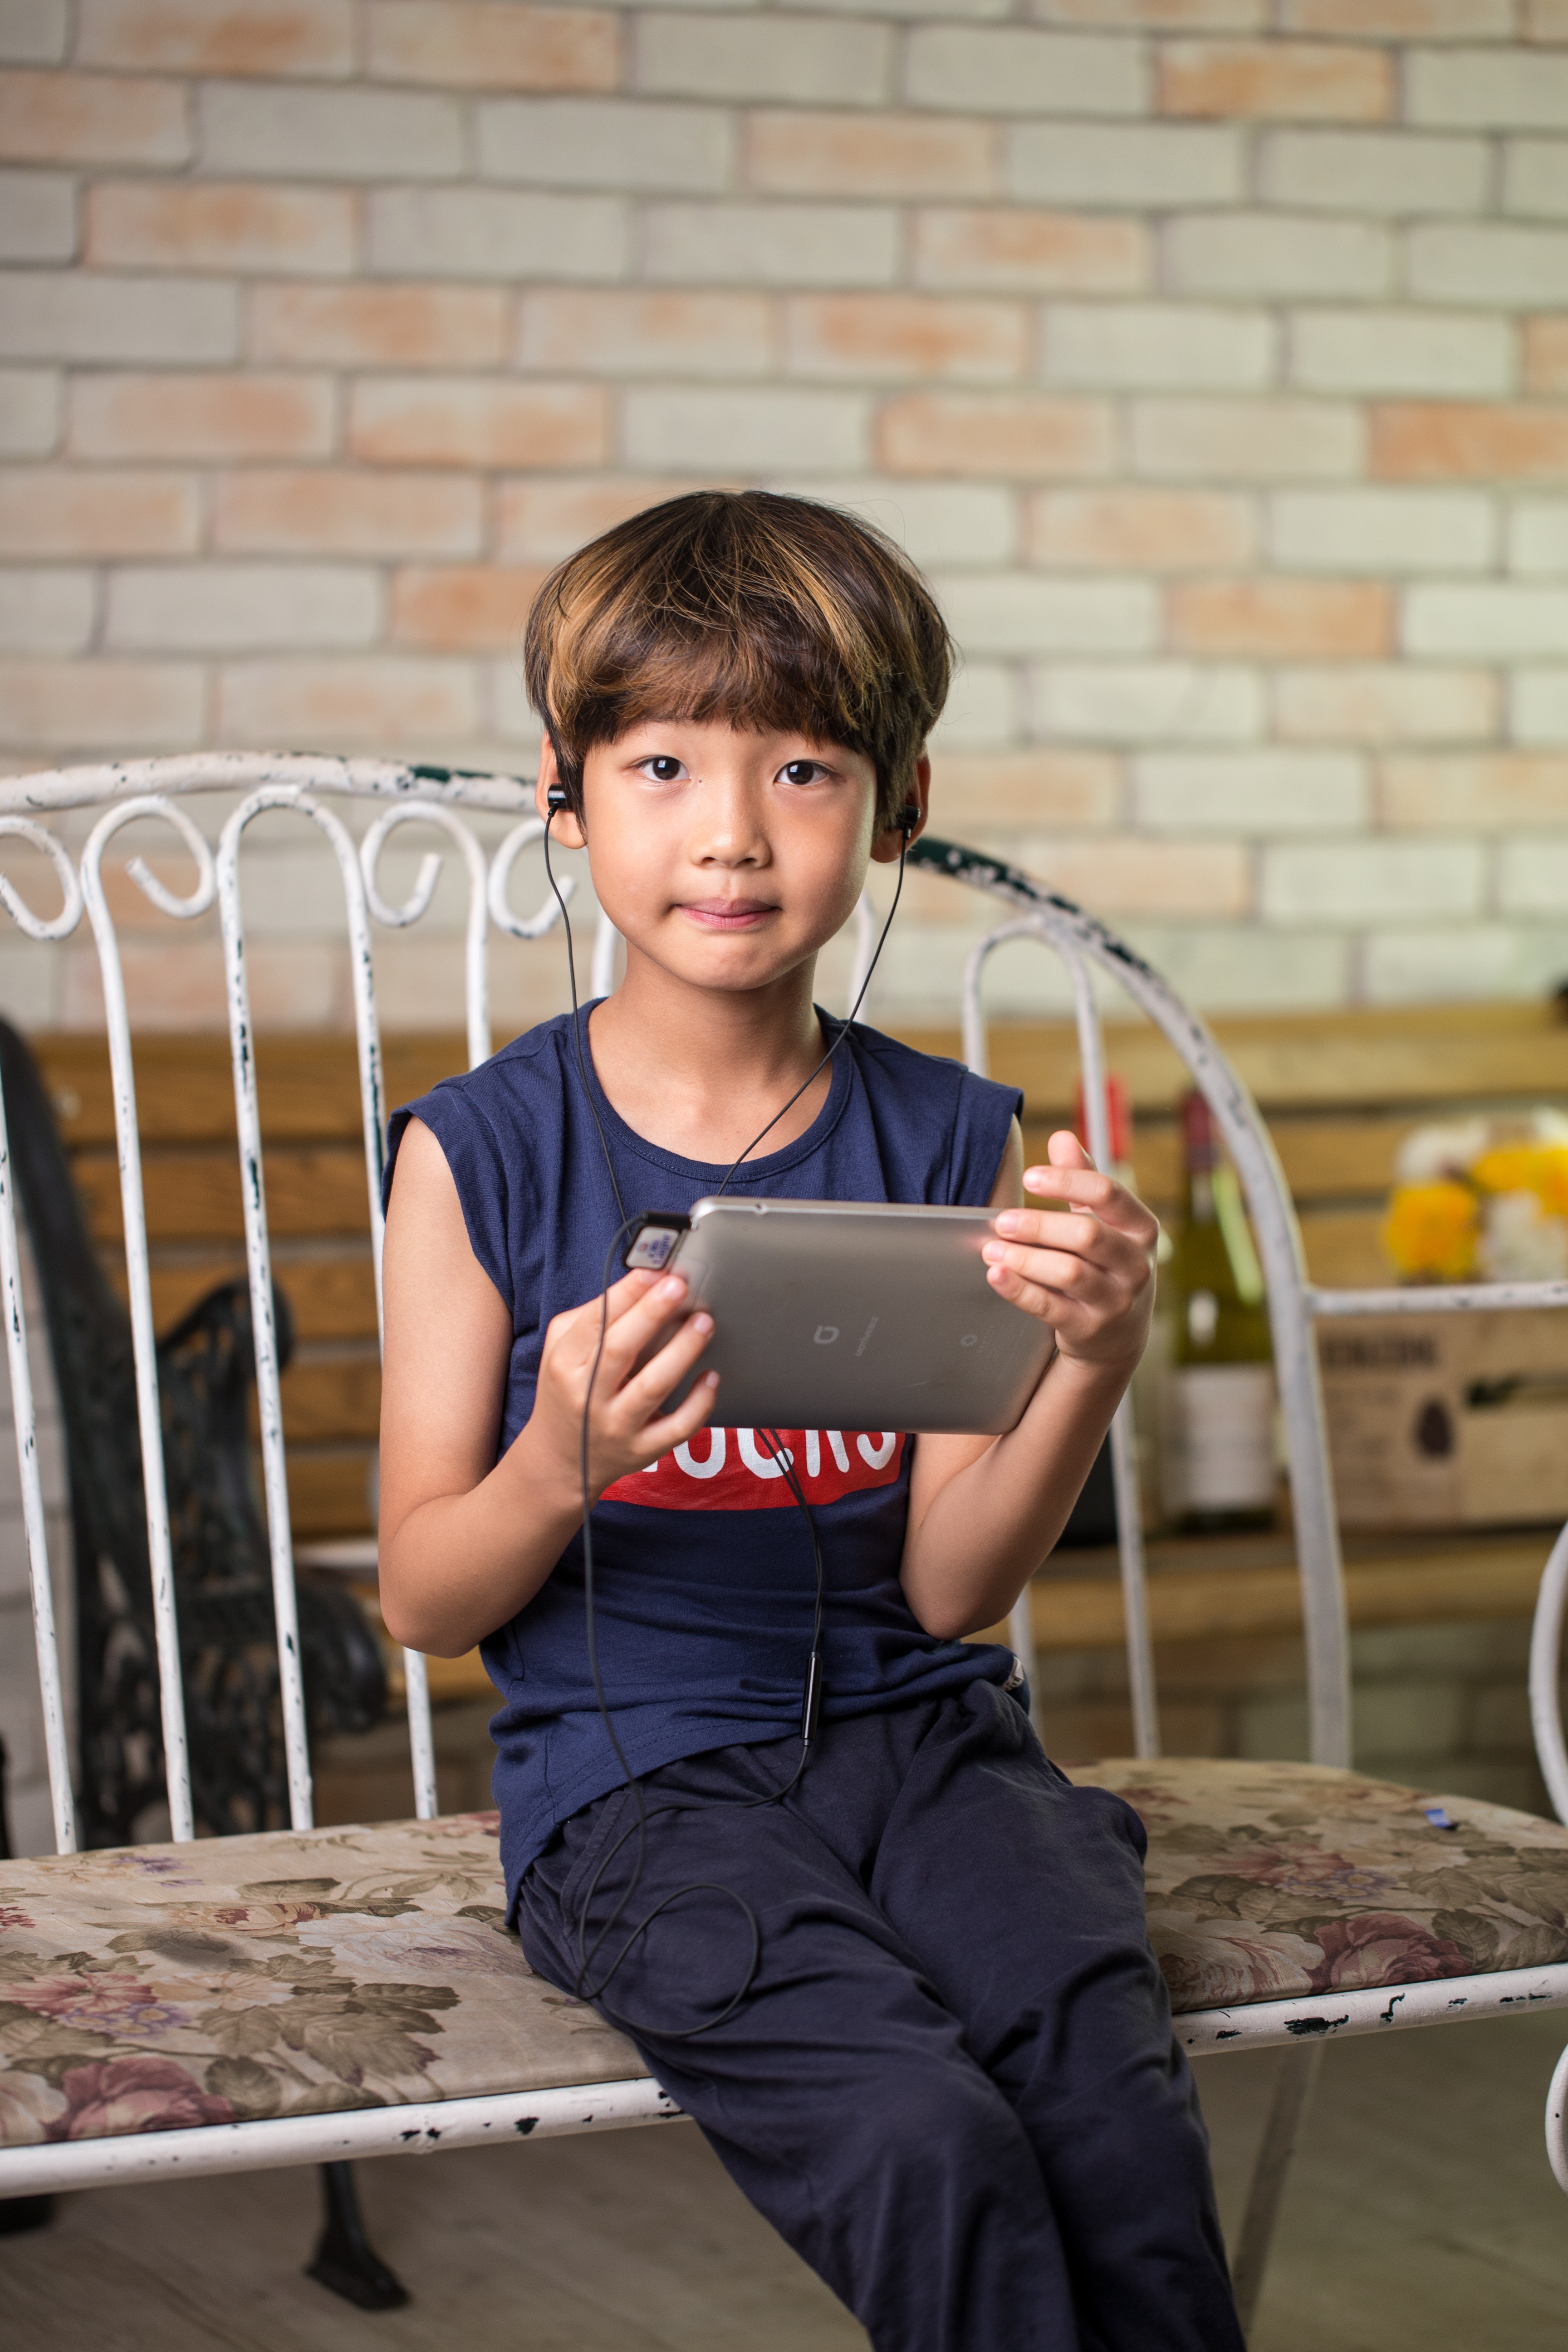
person, music, girl, boy, male, portrait, tablet, sitting, child, lady, device, education, earphone, earbuds, headphones, toddler, listening, korean, photo shoot, modern technologies, portrait photography, human positions